Christopher J. Cramer

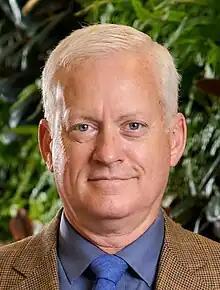

Christopher J. Cramer (born September 23, 1961) is a research chemist and served as vice president for research at the University of Minnesota from 2018–2021. He presently serves as senior vice president and chief research officer for Underwriters Laboratories Inc.